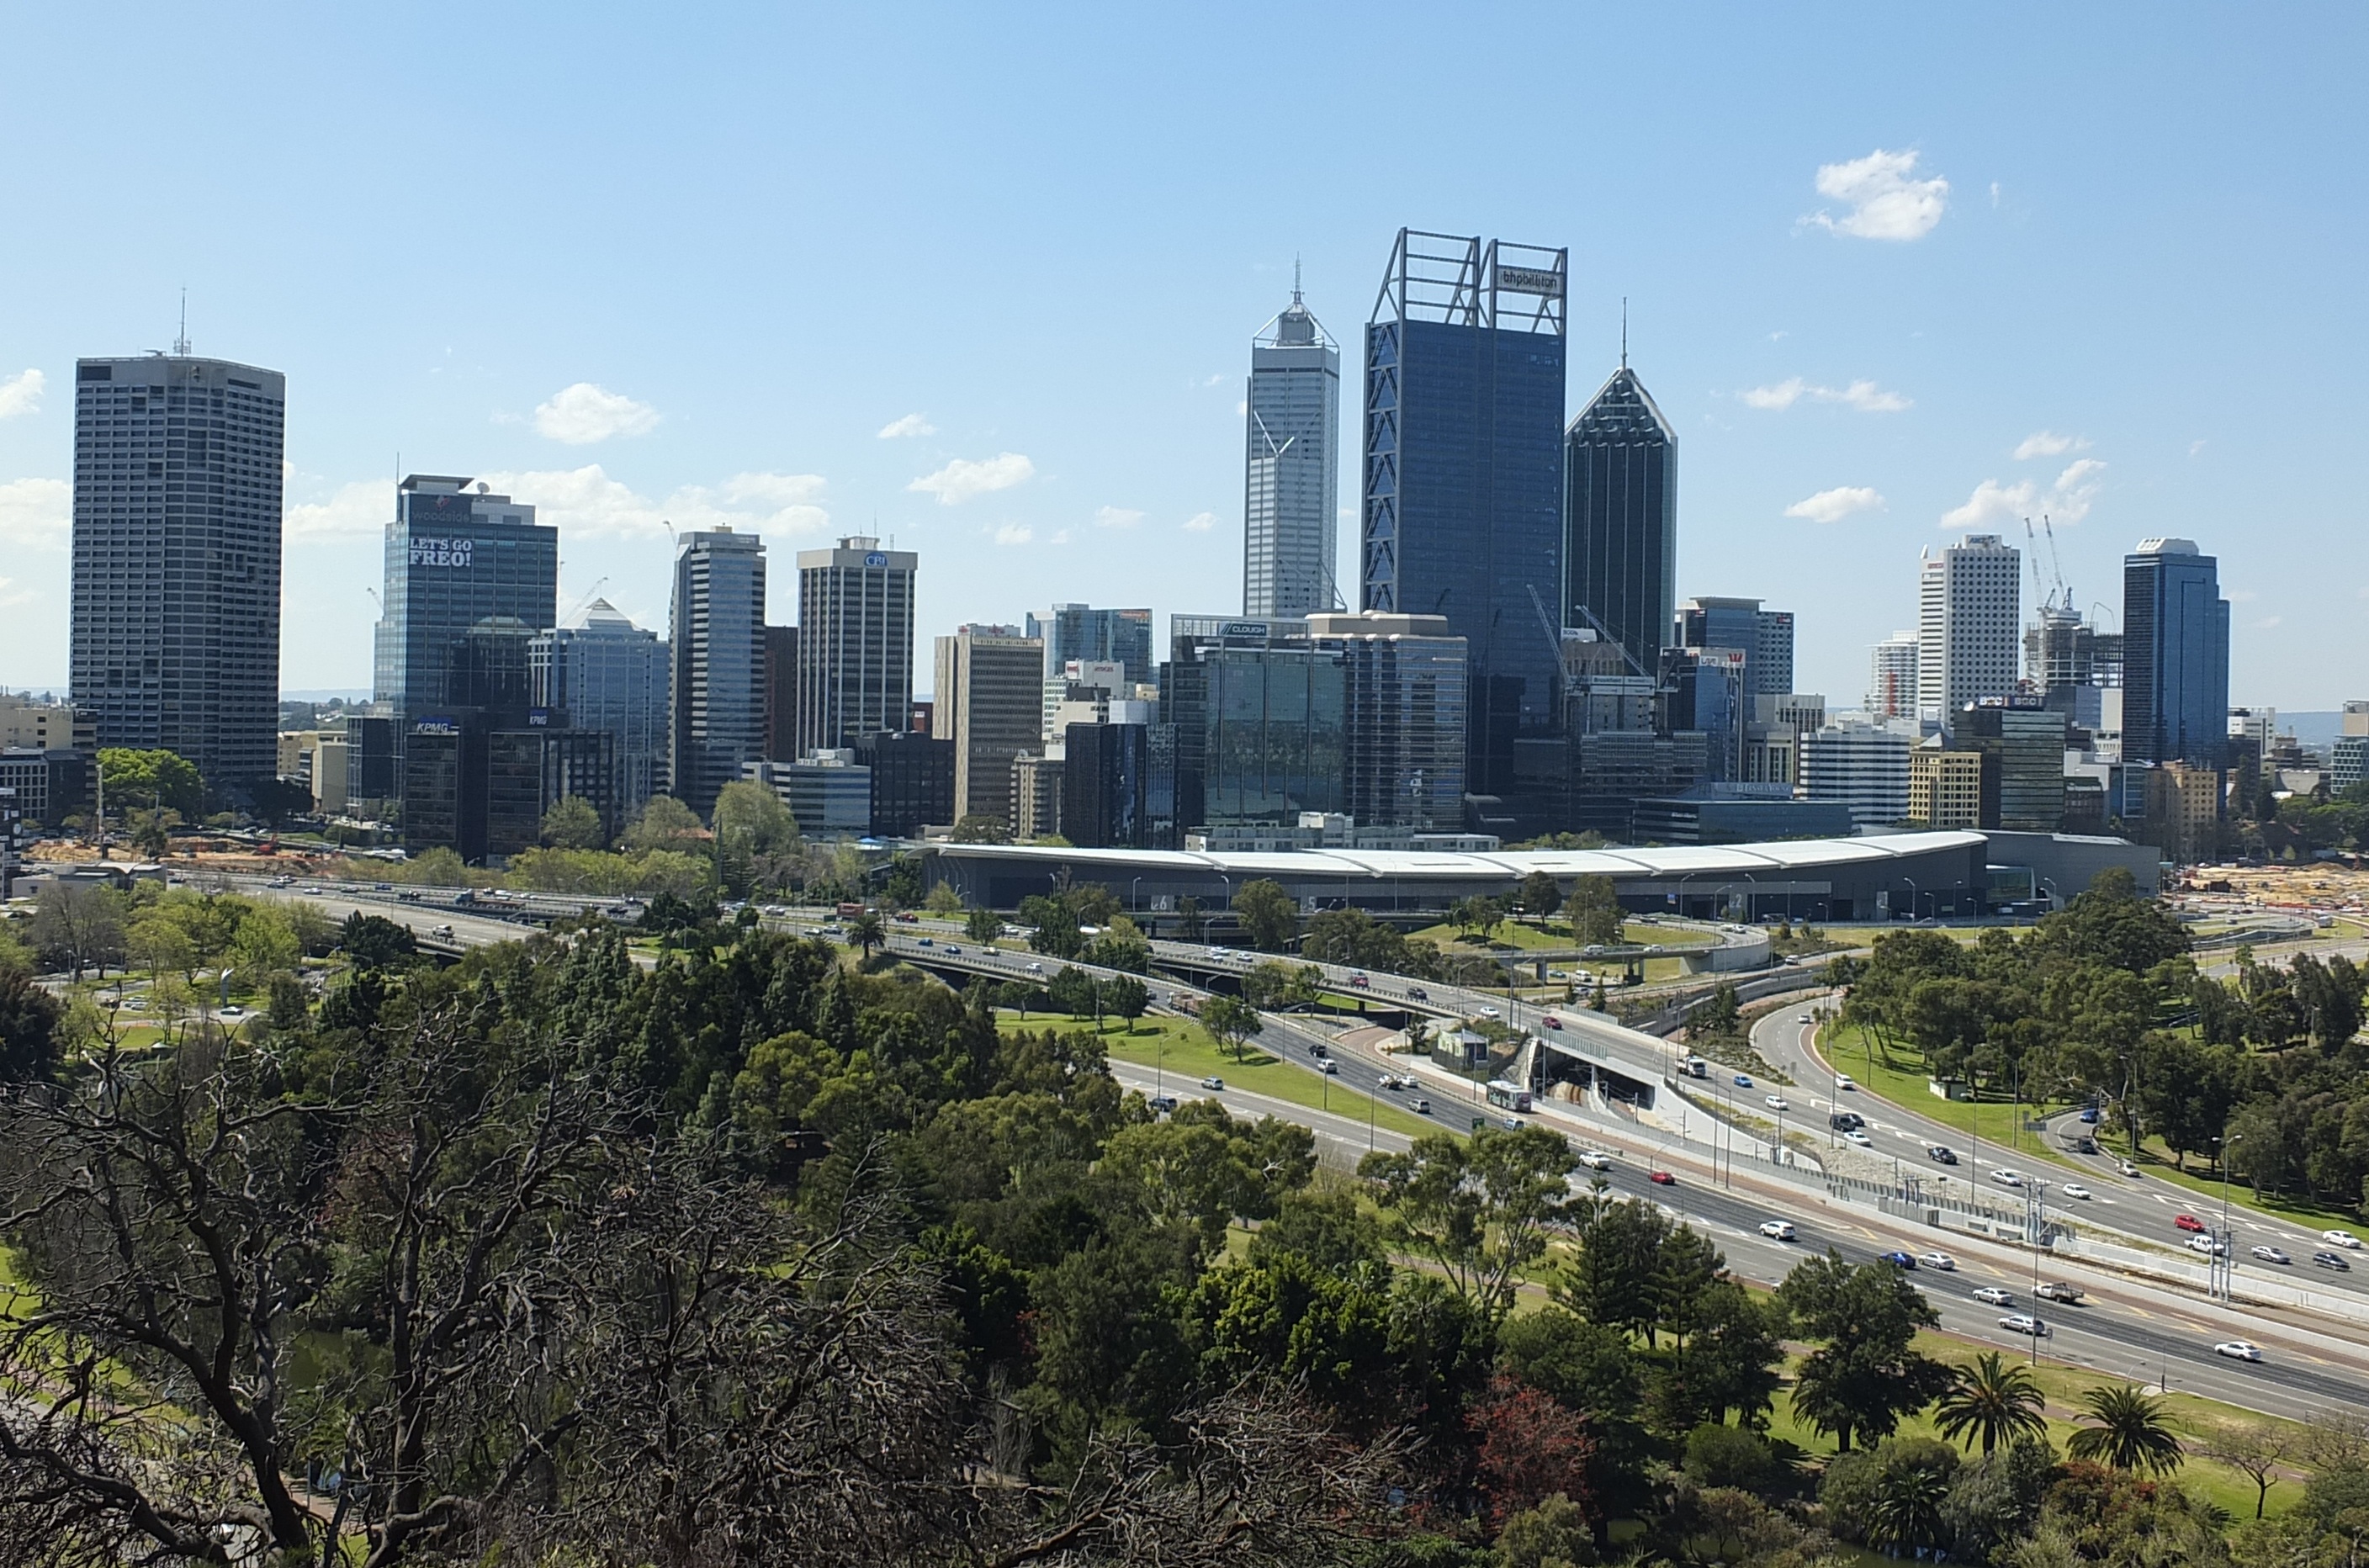
horizon, skyline, view, building, city, skyscraper, urban, cityscape, panorama, downtown, tower, landmark, business, tower block, australia, metropolis, neighbourhood, bird's eye view, aerial photography, urban area, perth, residential area, geographical feature, human settlement, metropolitan area, perth city